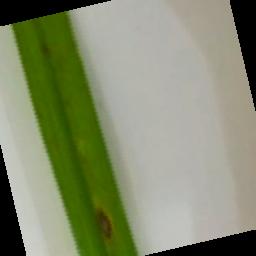
Label: Rice___Leaf_Blast